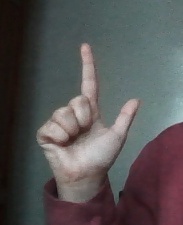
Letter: laam